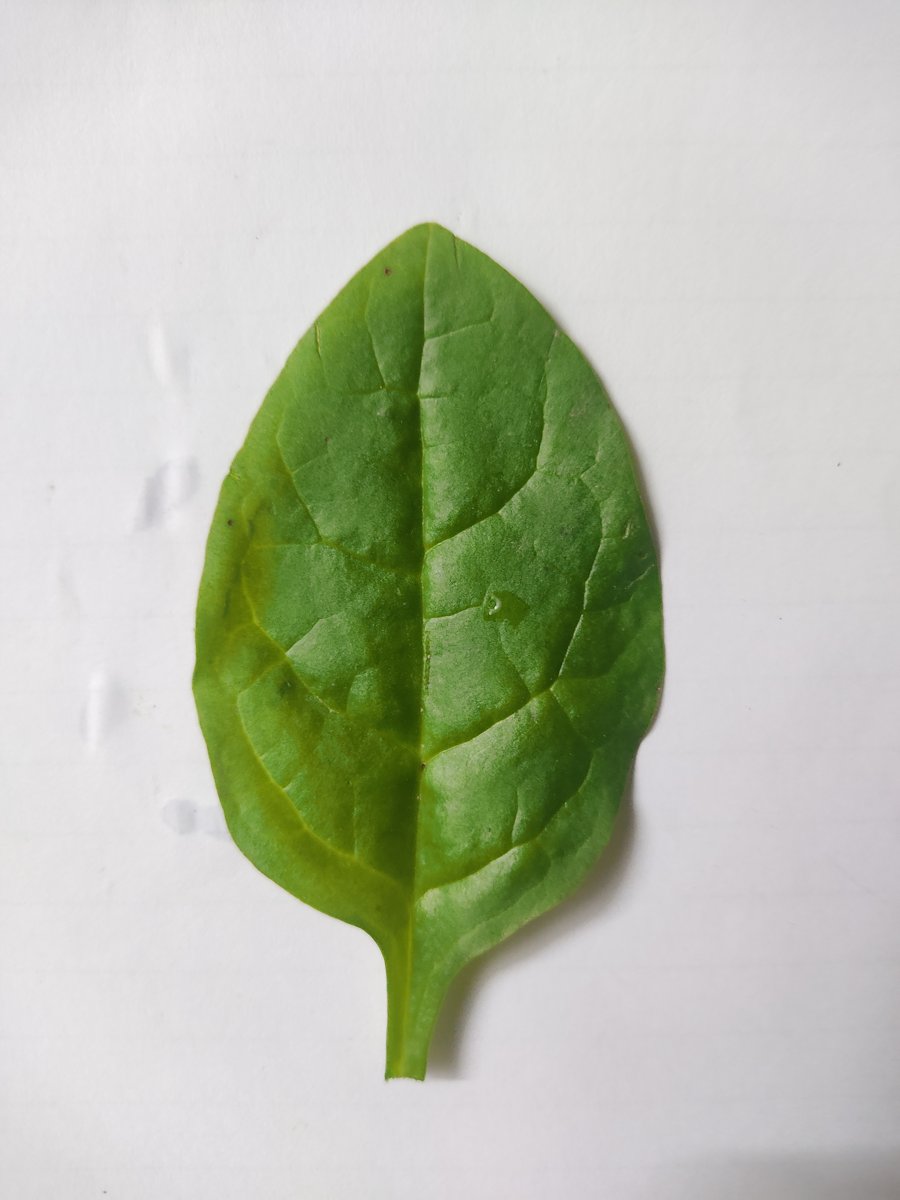
Label: Healthy-Leaf